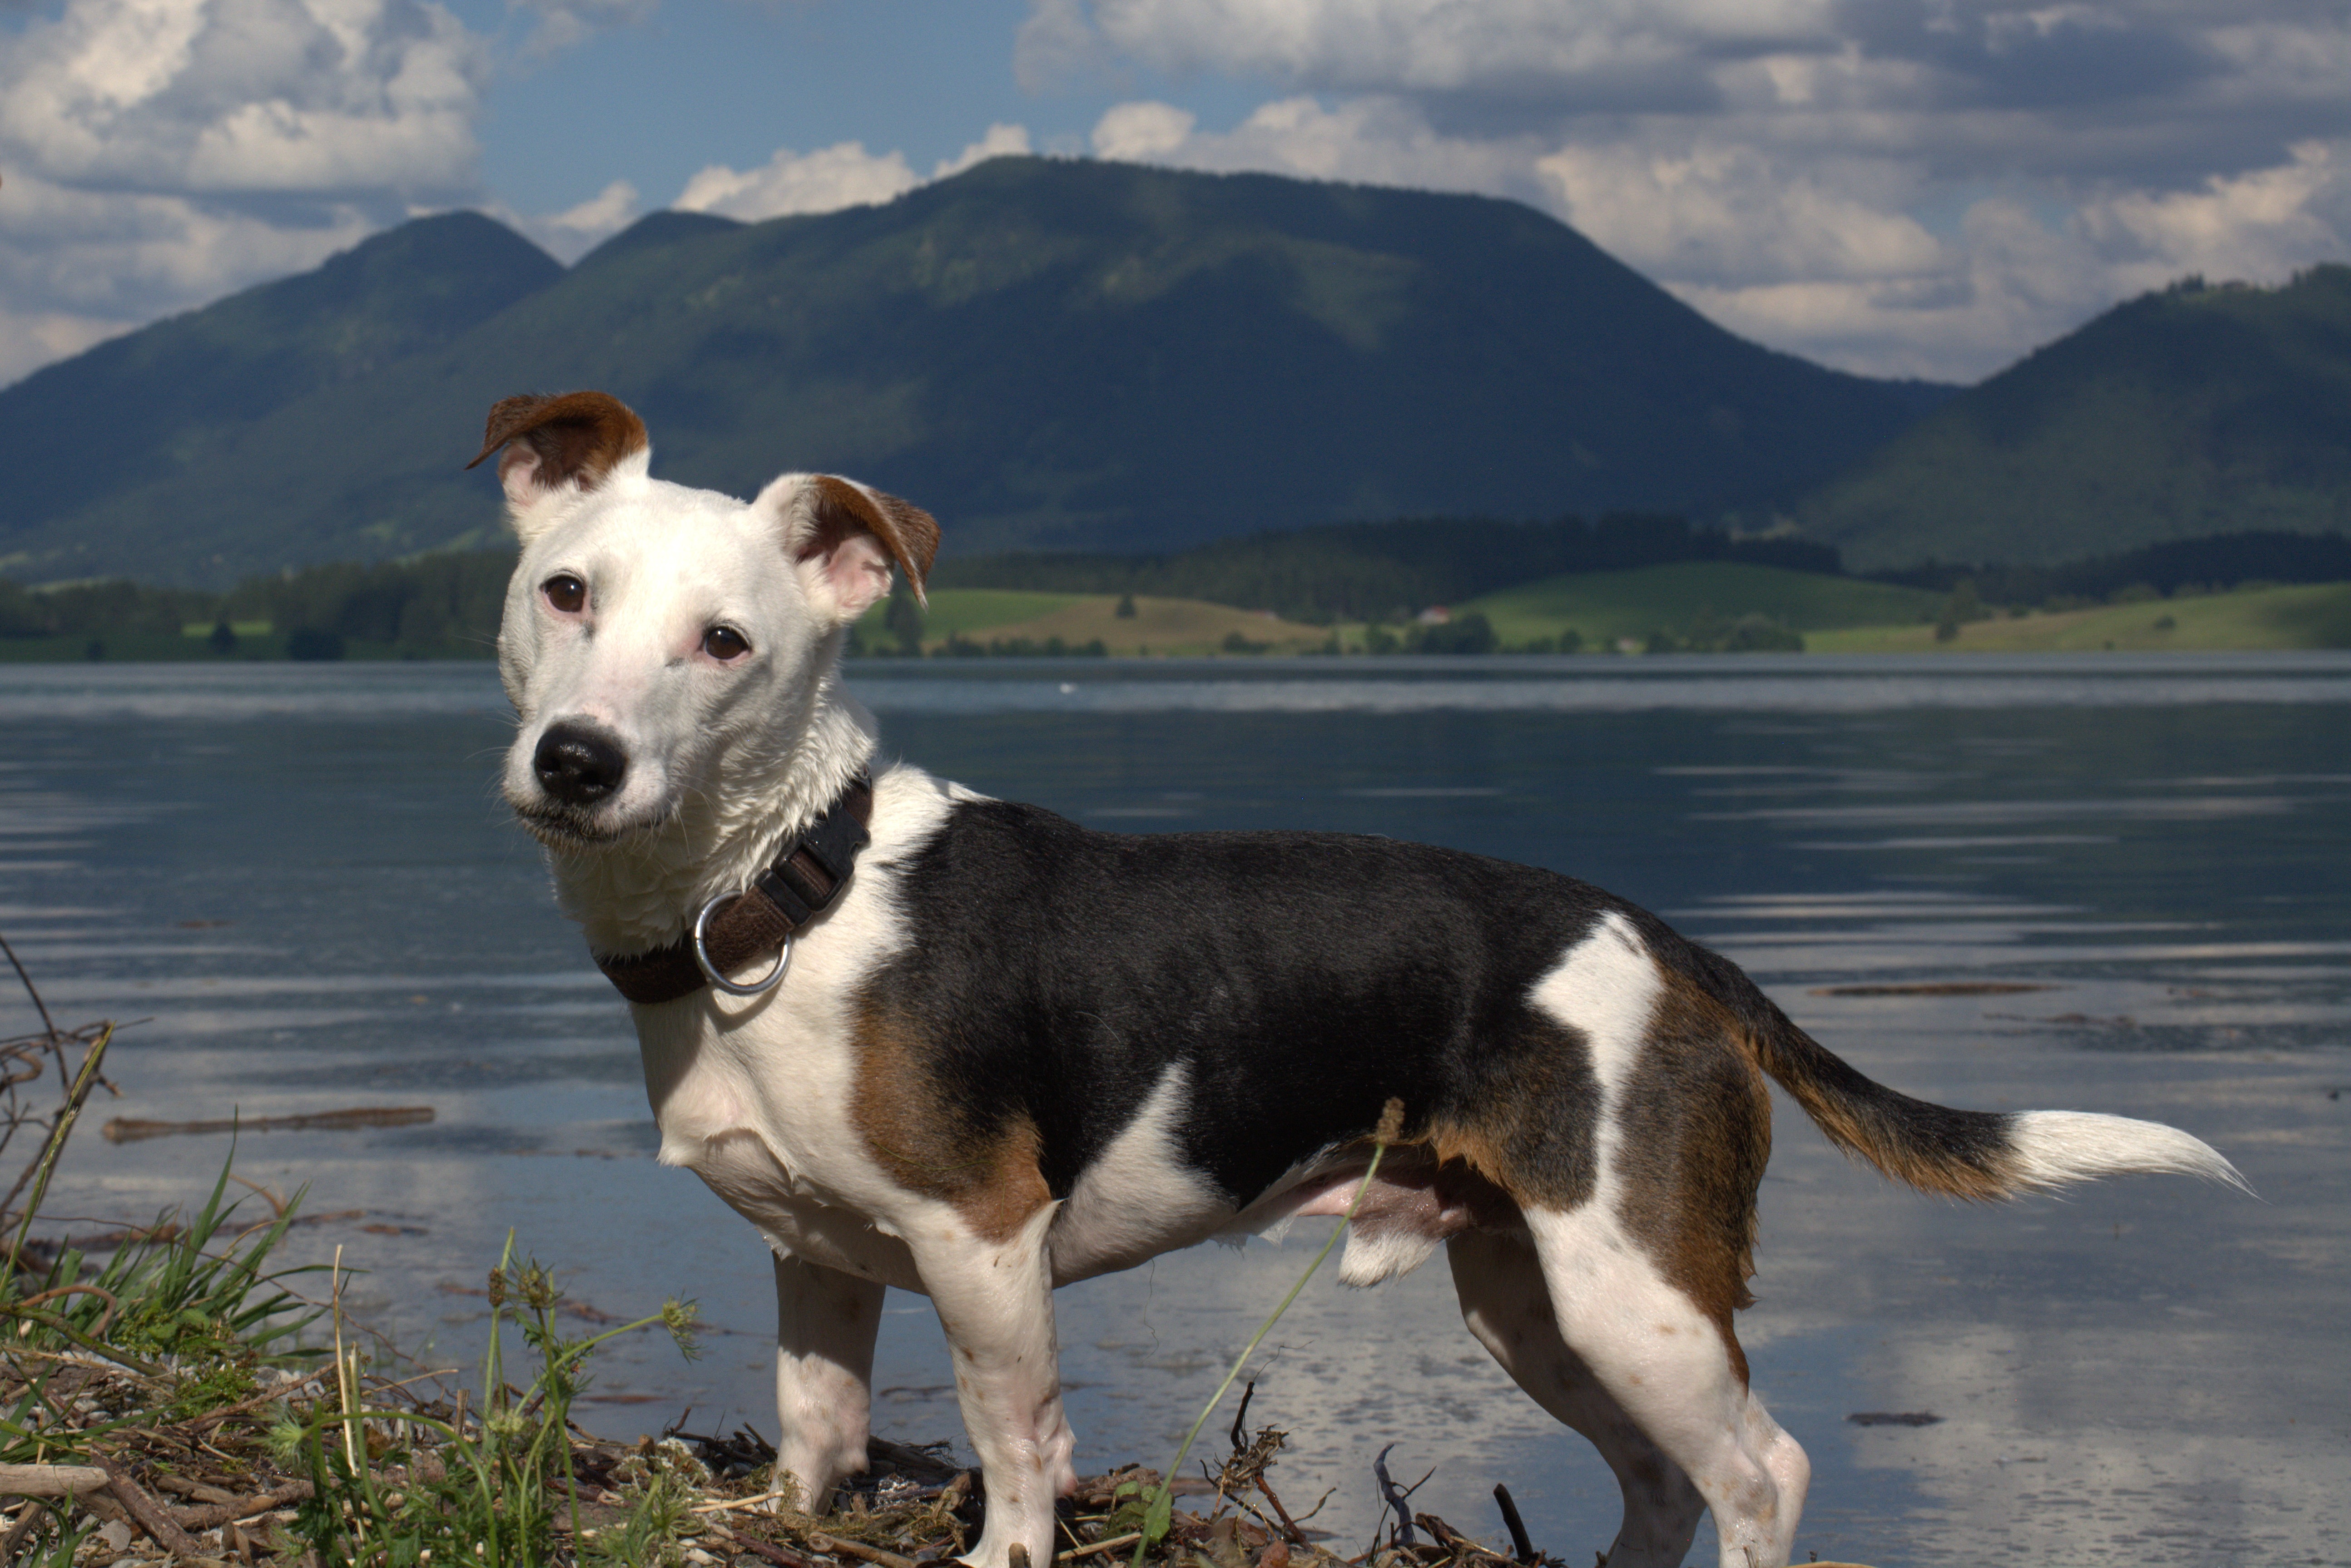
dog, animal, cute, pet, mammal, close, hound, hunting dog, face, spotted, vertebrate, dog breed, terrier, animal portrait, purebred dog, hundeportrait, quadruped, jack russel terrier, jack russel, domestic dog, panoramic image, theo, dog like mammal, carnivoran